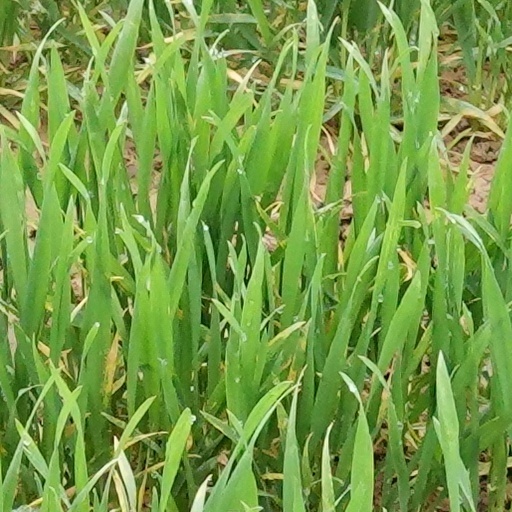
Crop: wheat